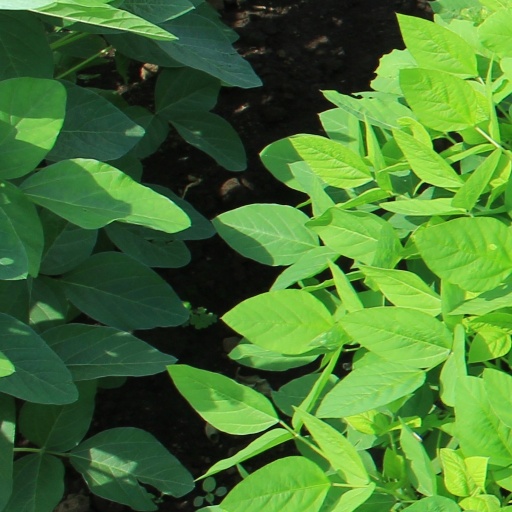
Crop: soybean